Sigurd

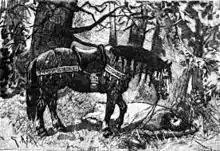
Sigurd's horse Grani mourns over his body

Only the ending of "Brot af Sigurðarkviðu" is preserved. The poem begins with Högni and Gunnar discussing whether Sigurd needs to be murdered. Högni suggests that Brynhild may be lying that Sigurd slept with Brynhild. Then Guthorm, Gunnar and Högni's younger brother, murders Sigurd in the forest, after which Brynhild admits that Sigurd never slept with her.